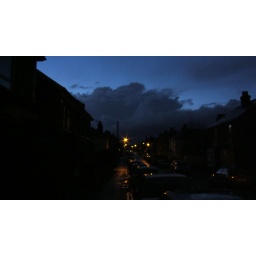
The view down my road last night. The cloud was mesmerising, even in the rain.